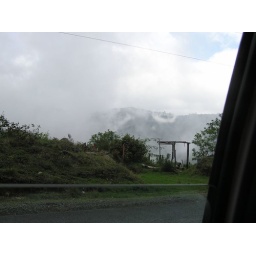
In the cloud forest near the mountain of death